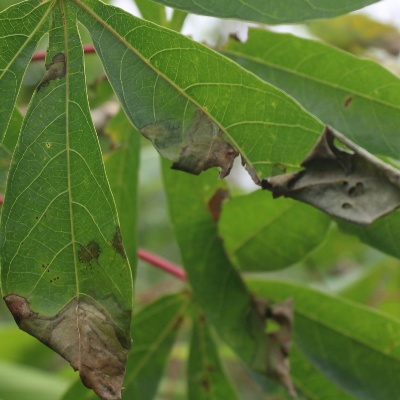
Crop: Cassava
Condition: bacterial blight